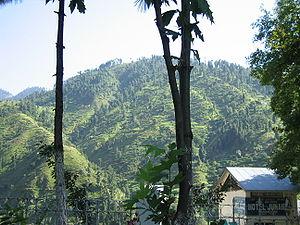
Le conflit armé du Nord-Ouest du Pakistan oppose l'armée pakistanaise à des mouvements islamistes armés comme le Tehrik-e-Taliban Pakistan ou le Tehrik-e-Nifaz-e-Shariat-e-Mohammadi ainsi que diverses mouvances pakistanaises, épaulés par des combattants étrangers. Le conflit a commencé en 2004 au Waziristan, lorsque la tension accumulée à la suite de la traque d'éléments d'Al-Qaïda par l'armée pakistanaise dégénère en résistance armée de la part de tribus locales. Bien que surtout centré sur les régions tribales et la province de Khyber Pakhtunkhwa, le conflit a débordé sur l'ensemble du Pakistan, de nombreux attentats ayant eu lieu dans les grandes villes.
Swat est un district administratif de la province de Khyber Pakhtunkhwa, au Pakistan. Il est situé à 160 km d'Islamabad, la capitale du pays. Le chef-lieu du district de Swat est Saidu Sharif, mais la ville principale de la vallée est Mingora.